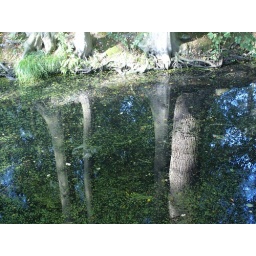
Bomen spiegelen in het water van de sloot behorende bij het park van Nienoord.